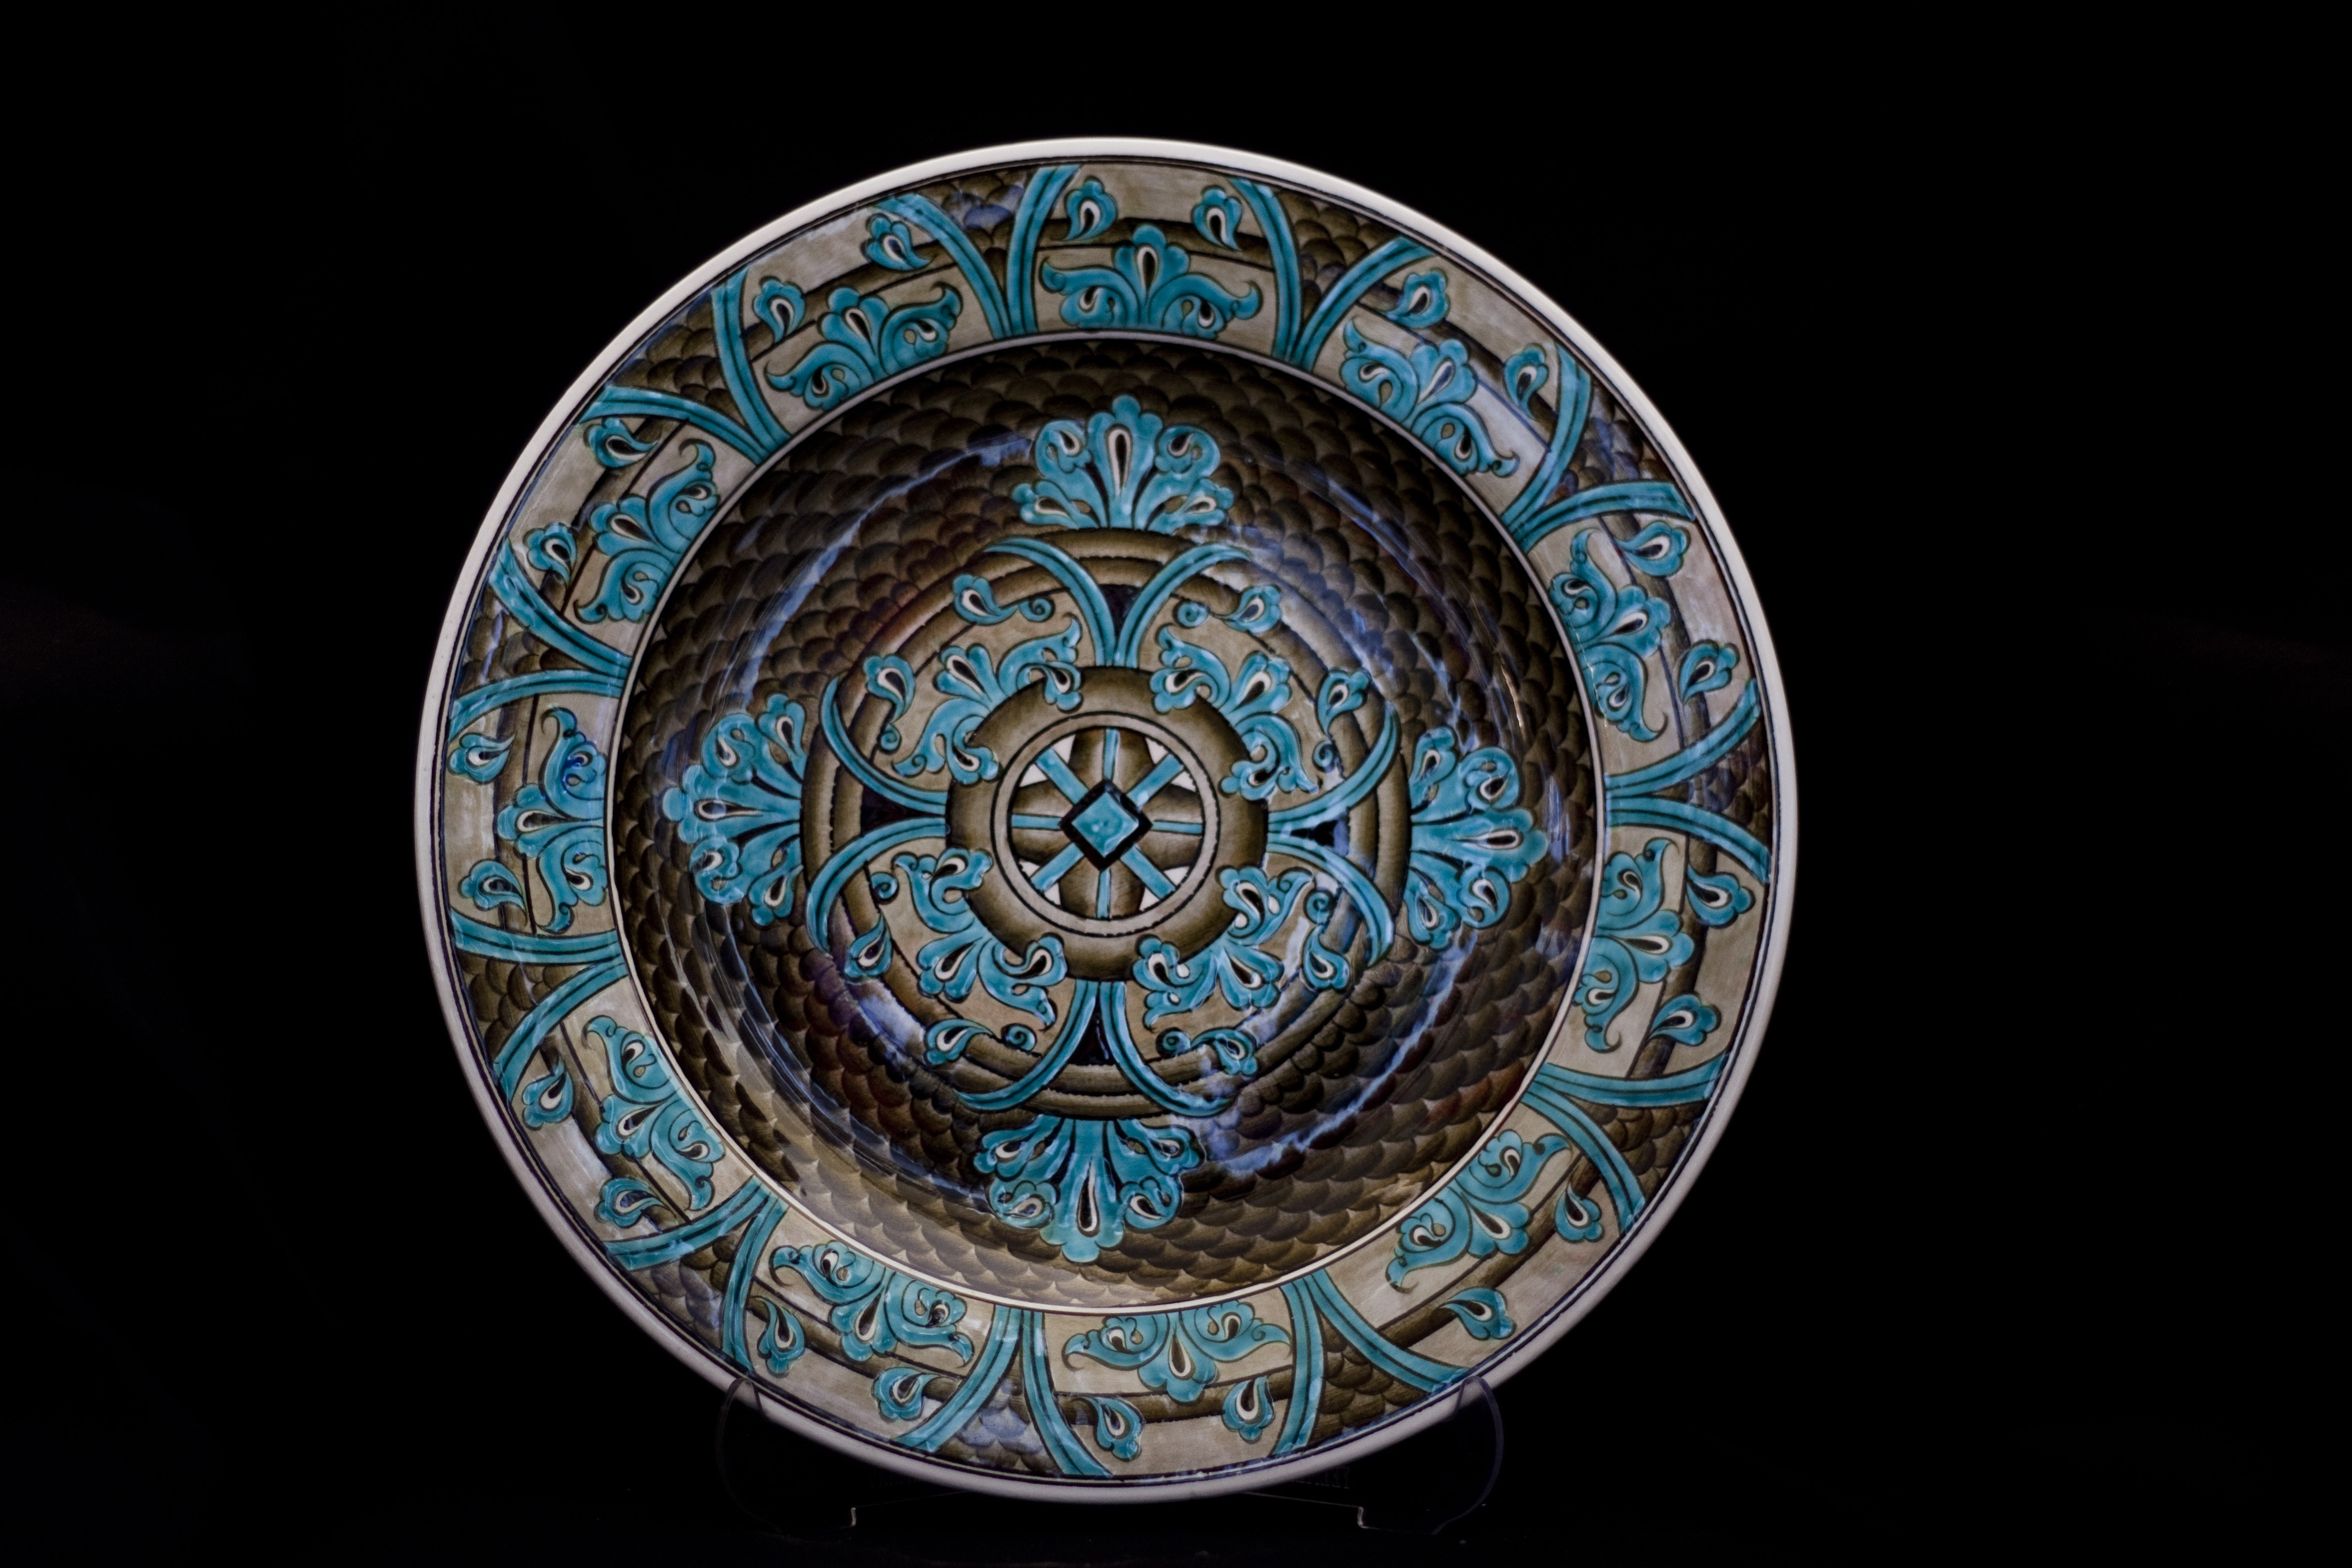
glass, ceramic, plate, tile, circle, art, turkey, handicrafts, increased, dishware, blue and white porcelain, atalay melahat glow, hare tile